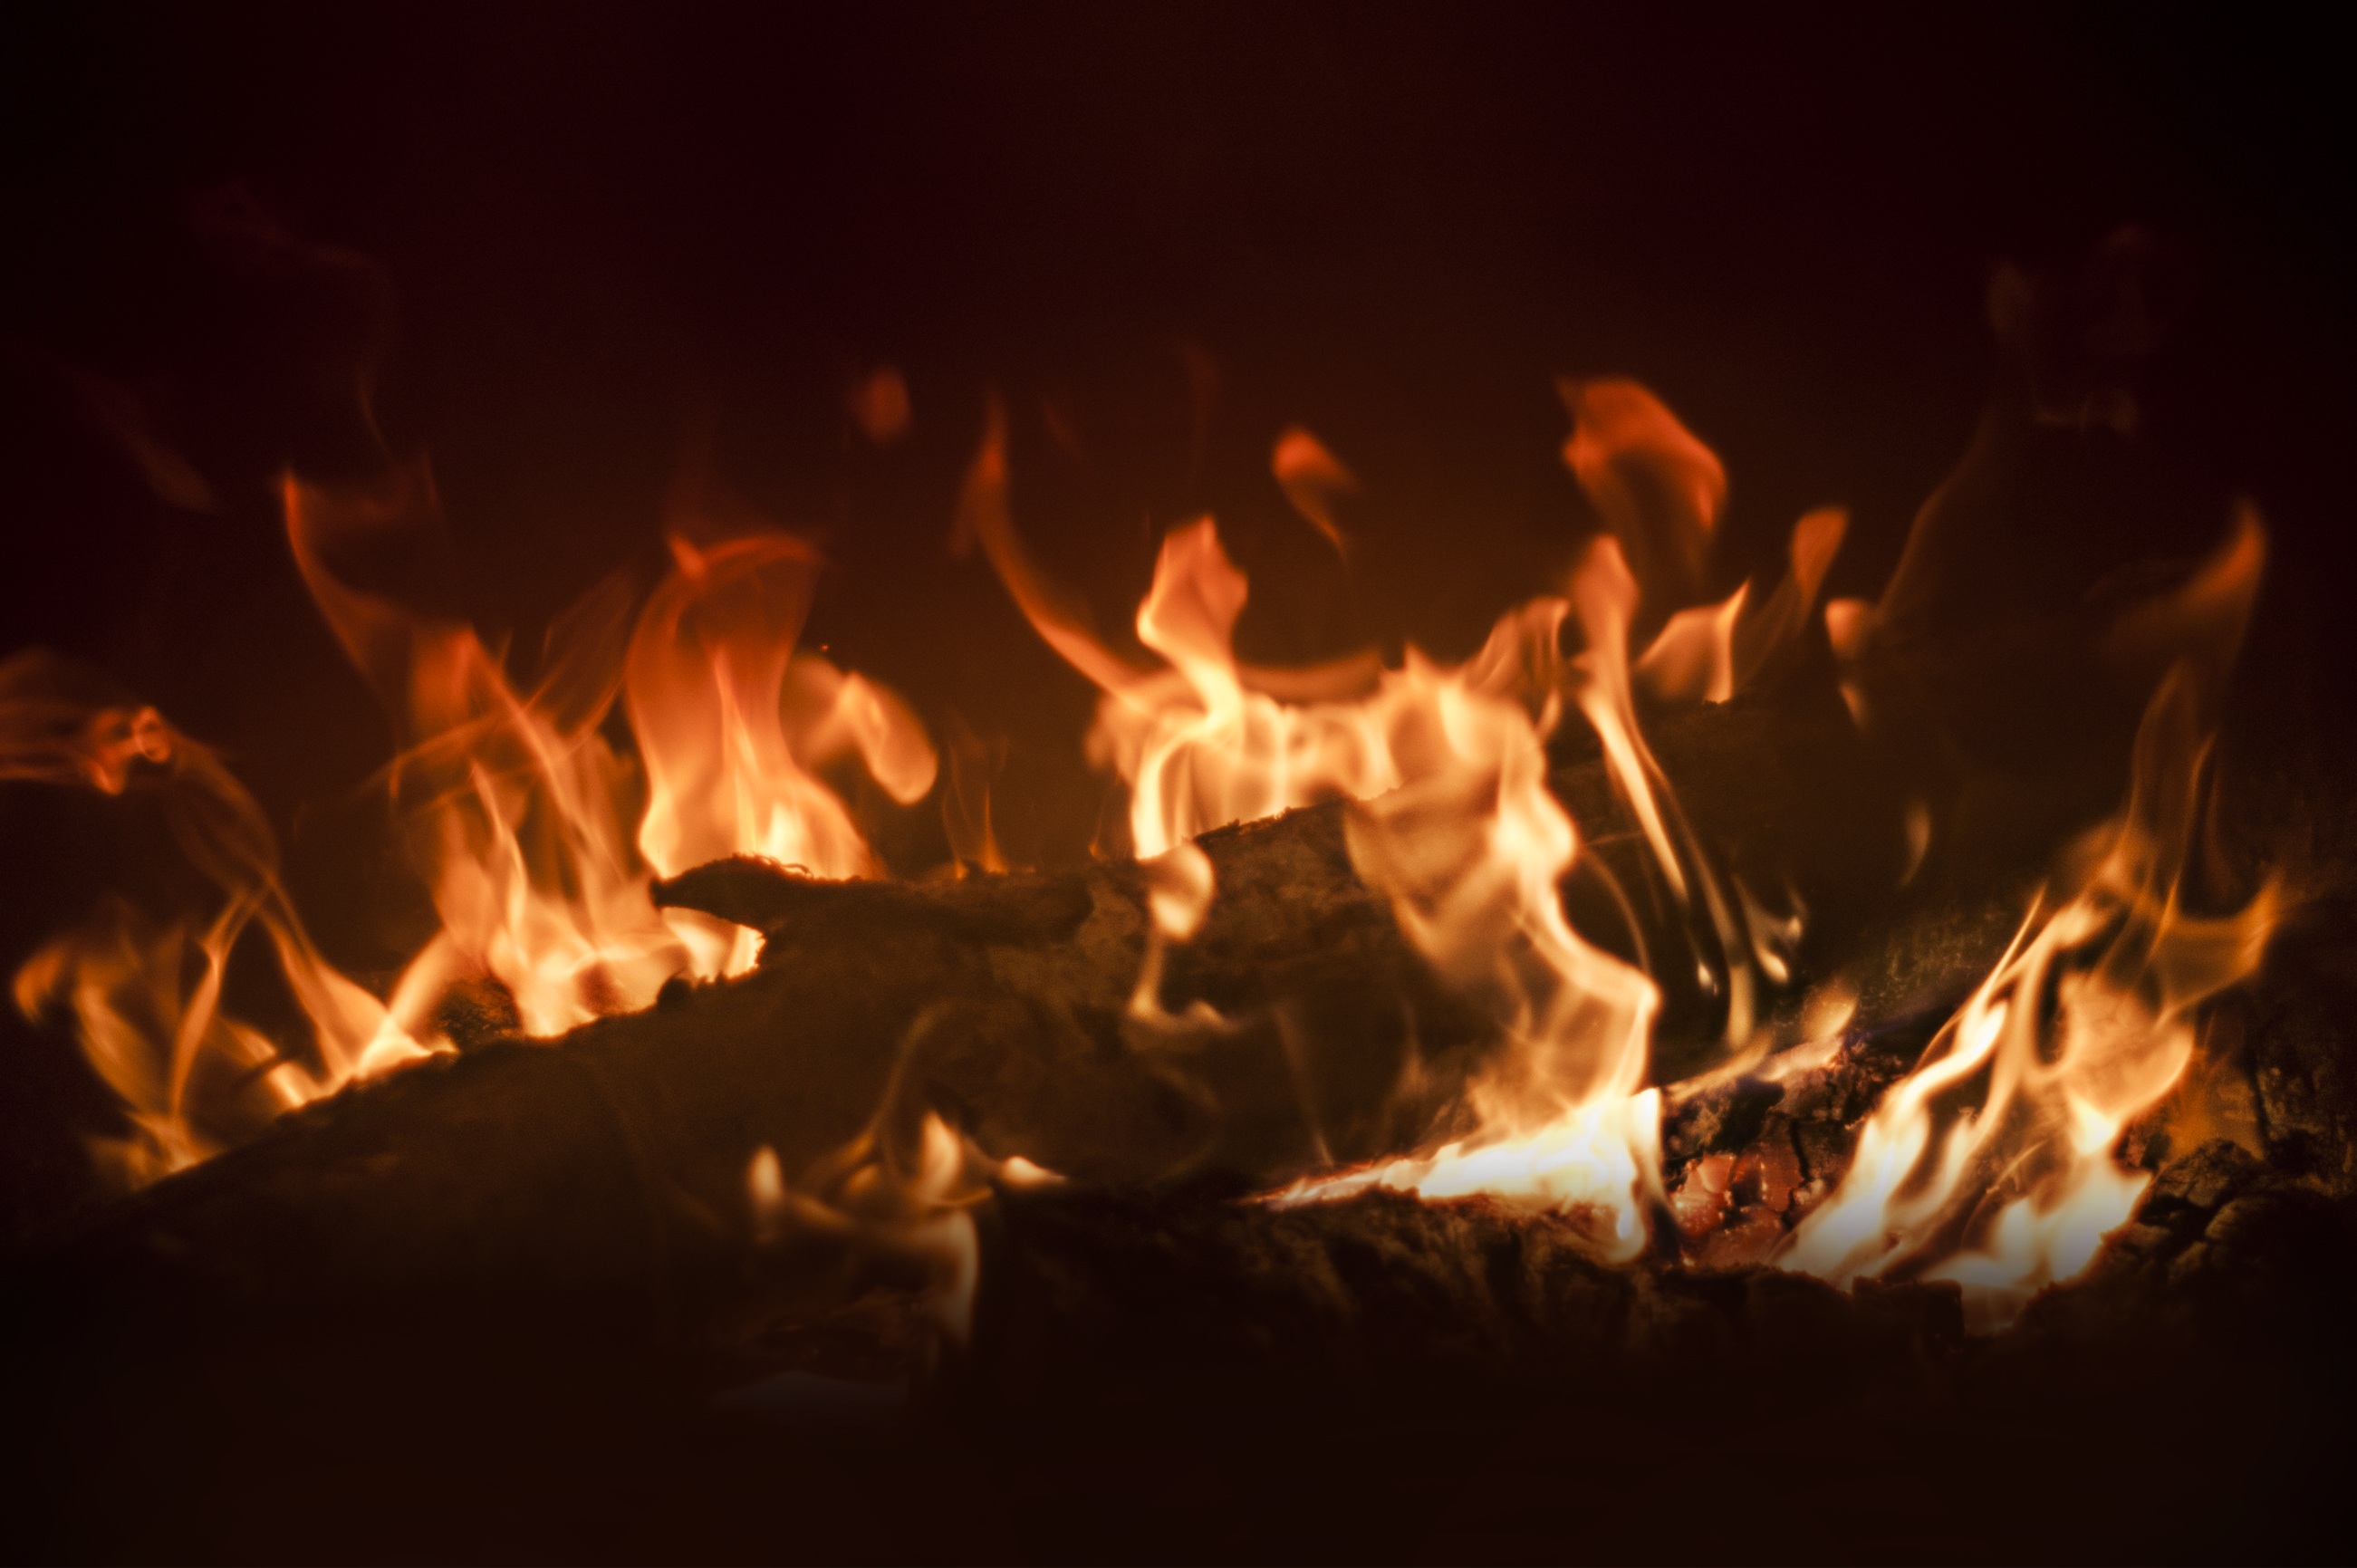
warm, dark, orange, flame, fire, cozy, fireplace, darkness, firewood, campfire, bonfire, heat, burn, burning, hot, blaze, fiery, blazing, flammable, fireside